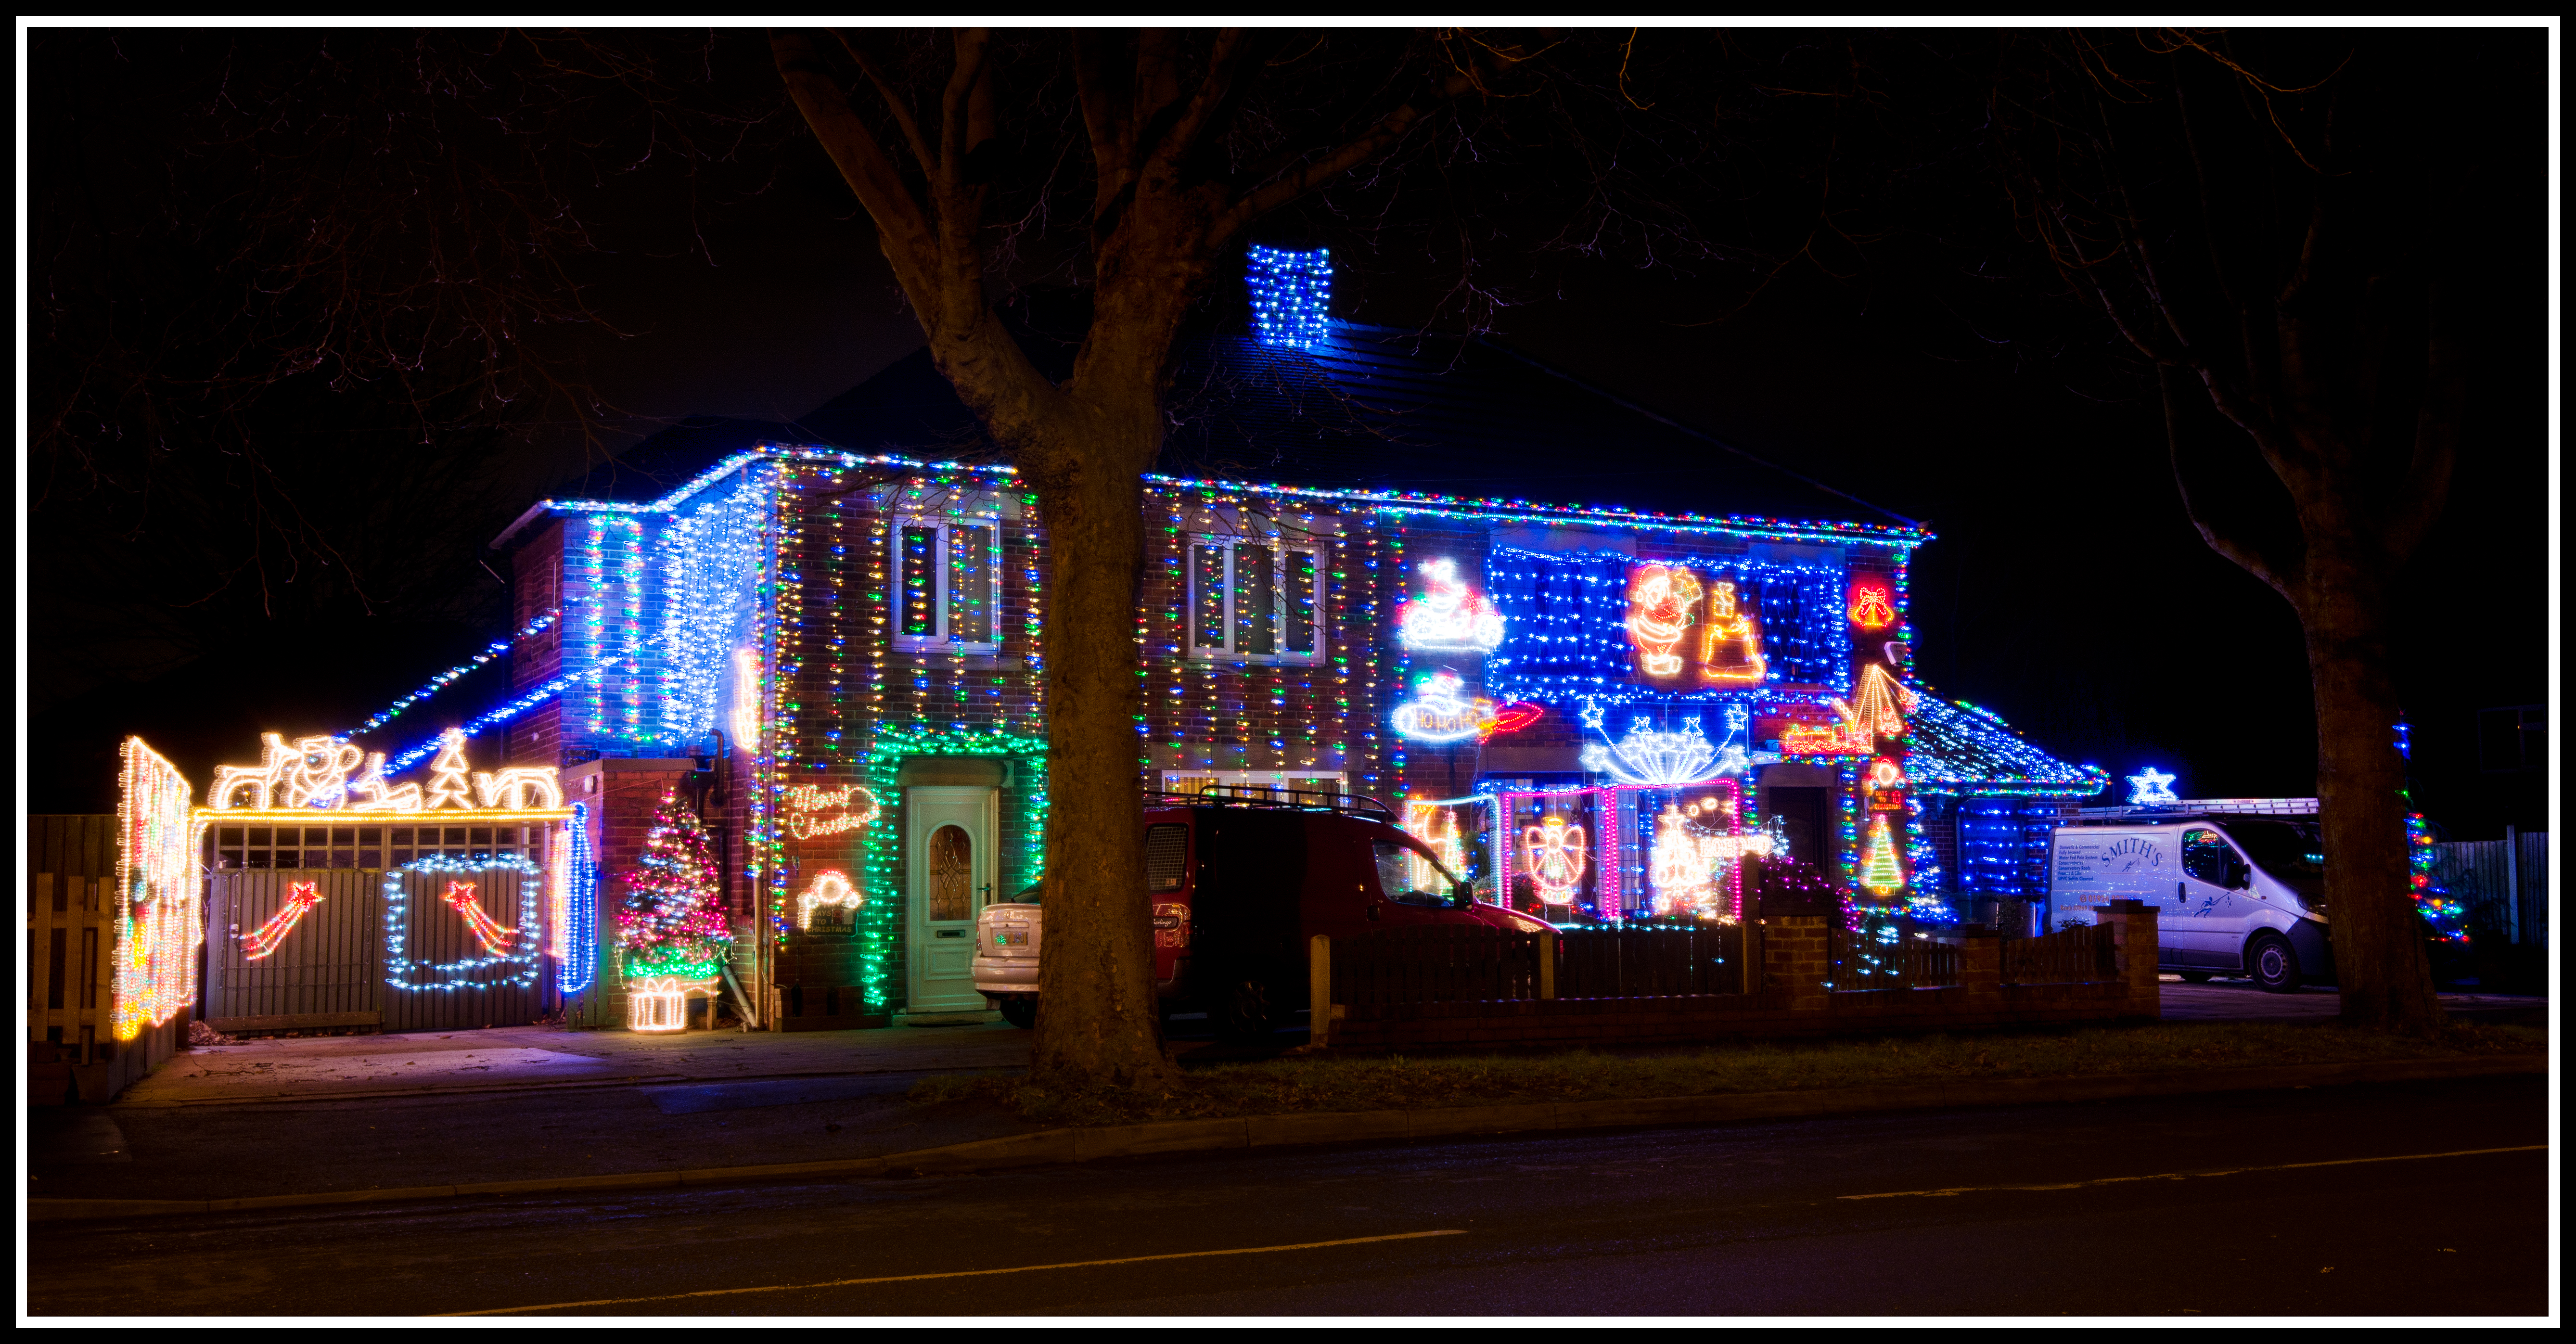
light, night, house, home, religion, nikon, colorful, christmas, decor, festive, santa, celebrate, christmas decoration, colour, lights, houses, bright, decorated, nikkor, xmas, christmas lights